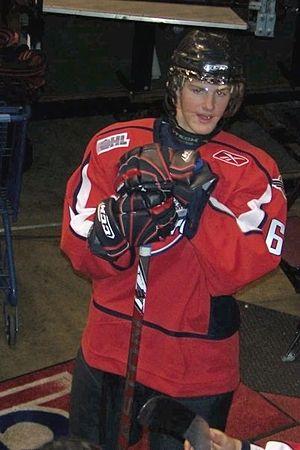
Austin Watson est un joueur professionnel américain de hockey sur glace.